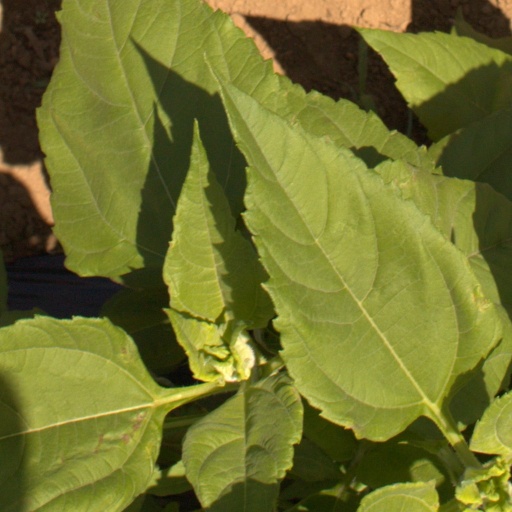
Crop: Jerusalem artichoke